Moose Mountain Upland

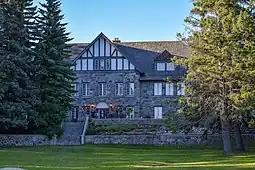
Moose Mountain Chalet, opened in 1933

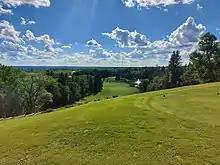
Fairway 1 at Golf Kenosee

At the heart of Moose Mountain Upland is Moose Mountain Provincial Park, which features the Moose Mountain Chalet and an 18-hole golf course. The development of the park and the building of the Chalet between 1931 and 1933 were part of an effort by the Saskatchewan Government to get people working during the Great Depression. The chalet and golf course were built in tandem with the idea of bringing wealthy people to the park. The largest lake on the plateau, Kenosee Lake, is found in the park. Kenosee Lake is stocked with fish, has a beach area, docks, miniature golf, and camping. Overlooking the lake is the Kenosee Inn & Cabins which features a conference room, 30 hotel rooms, and 23 cabins. Three Christian camps, Kenosee Lake Bible Camp, Clearview Christian Camp, and Kenosee Boys & Girls Camp are located on the western shore of the lake in Christopher Bay at the site of the former Arcola Resort. Also on the lake is the village of Kenosee Lake which has services such as a gas station, restaurant, and convenience store. To the east of the village, just off Highway 9, is Kenosee Superslides. There is also a ball diamond and hiking trails. Red Barn Market is located north of Kenosee Lake near, the intersection of Highways 9 and 48. In the winter there is ice fishing, a tobogganing hill, and sledding. On the White Bear First Nation, there is the Bear Claw Casino & Hotel, Carlyle Lake Resort, and White Bear Lake Golf Course.